Baggböle

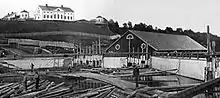
The Baggböle manor and the now demolished gazebos

The mills' impressive productivity was partially due to the owners' disregard for the law. During 1842–68, the locals, who delivered logs to the sawmill, felled more trees on land belonging to the Crown than they had permissions for. A reckless cutting of timber that through the press coverage of the resulting court cases became so infamous that a new word in the Swedish language was derived from the name of the village: "baggböleri", a derogative term for reckless deforestation.